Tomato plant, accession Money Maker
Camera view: bottom (45 deg); turntable rotation: 120 degrees
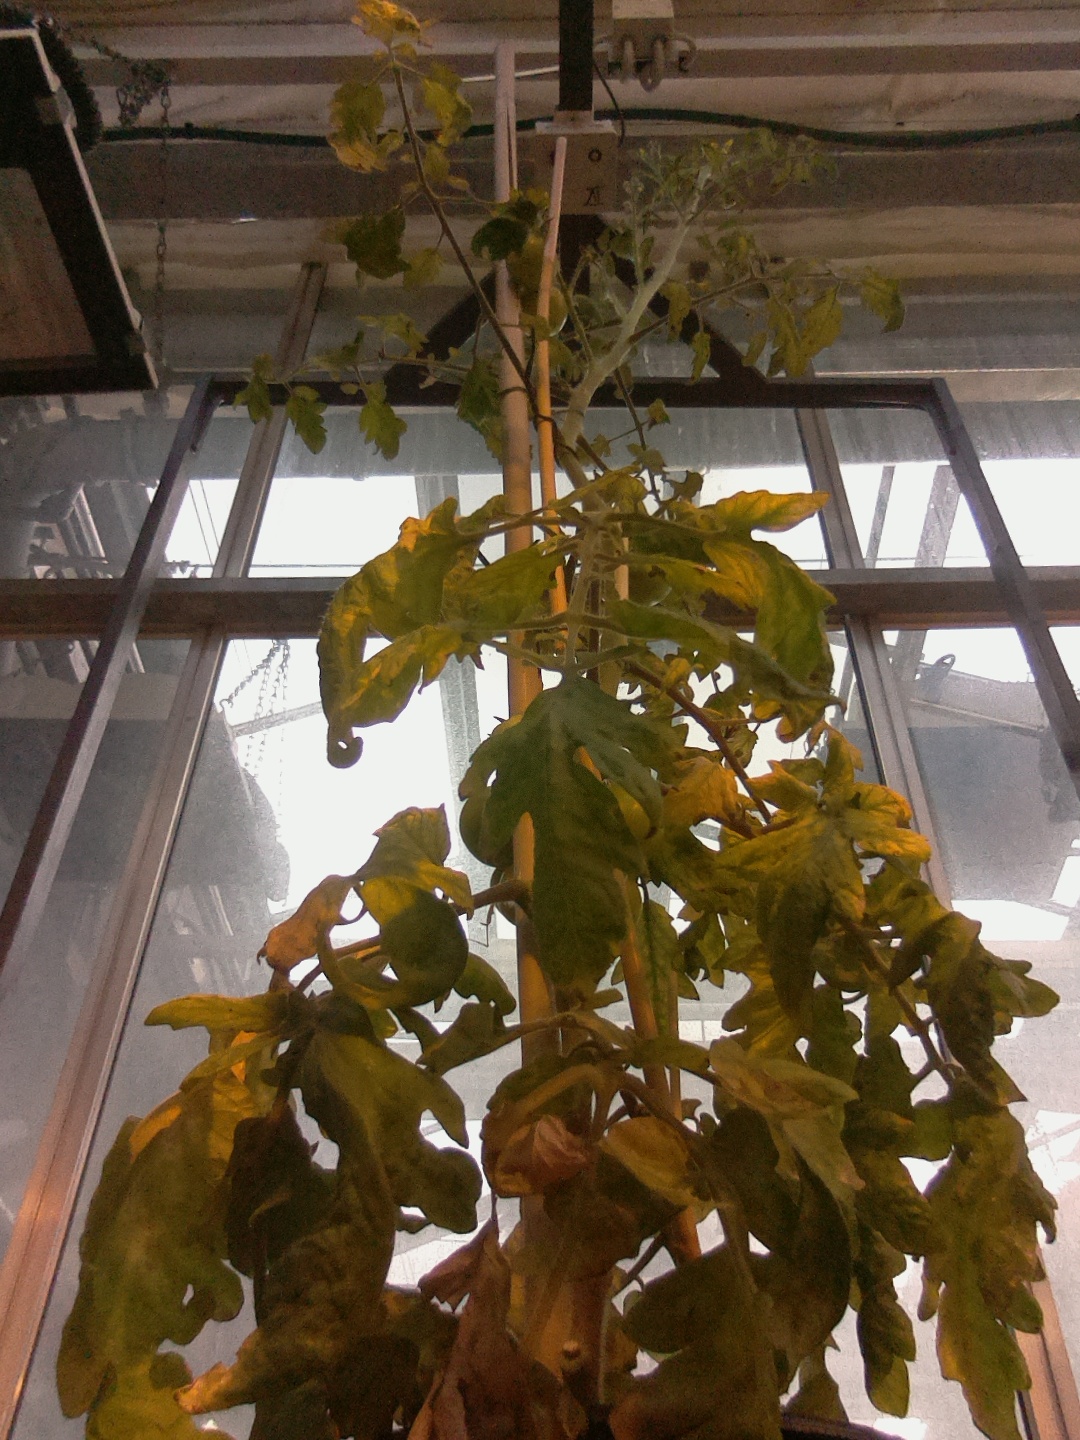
BBCH growth stage 75: 50%-60% of final fruit size